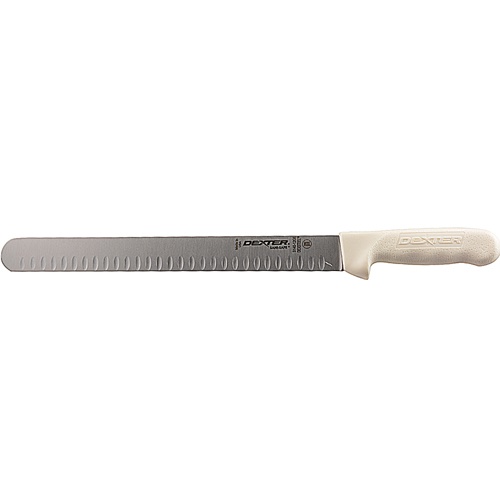
DEXTER RUSSELL 13473 SANI-SAFE DUO-EDGE ROAST SLICER 12-IN WHITE HANDLE
Description: SLICER, ROAST(12", DUO-EDGE, WHT) FOR DEXTER RUSSELL Fits Brand: DEXTER RUSSELL Manufacturer part number: 13473 Use this part in your DEXTER RUSSELL food service equipment. This part is covered by manufacturer warranty. OEM part numbers are used for reference only, see our Term Of Service for more details Keywords: 13473
Brand: DEXTER RUSSELL
Category: Business & Industrial > Food Service > Food Washers & Dryers